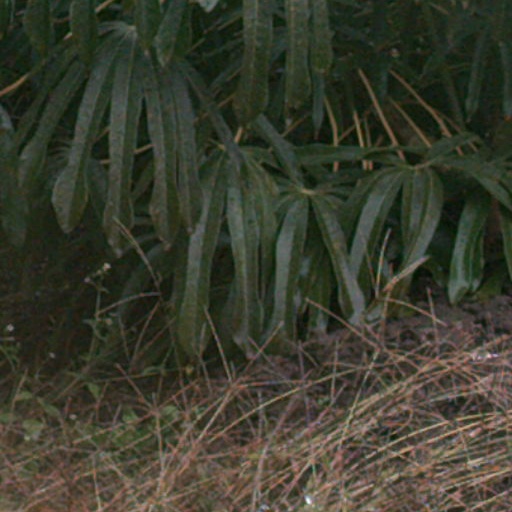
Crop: cassava